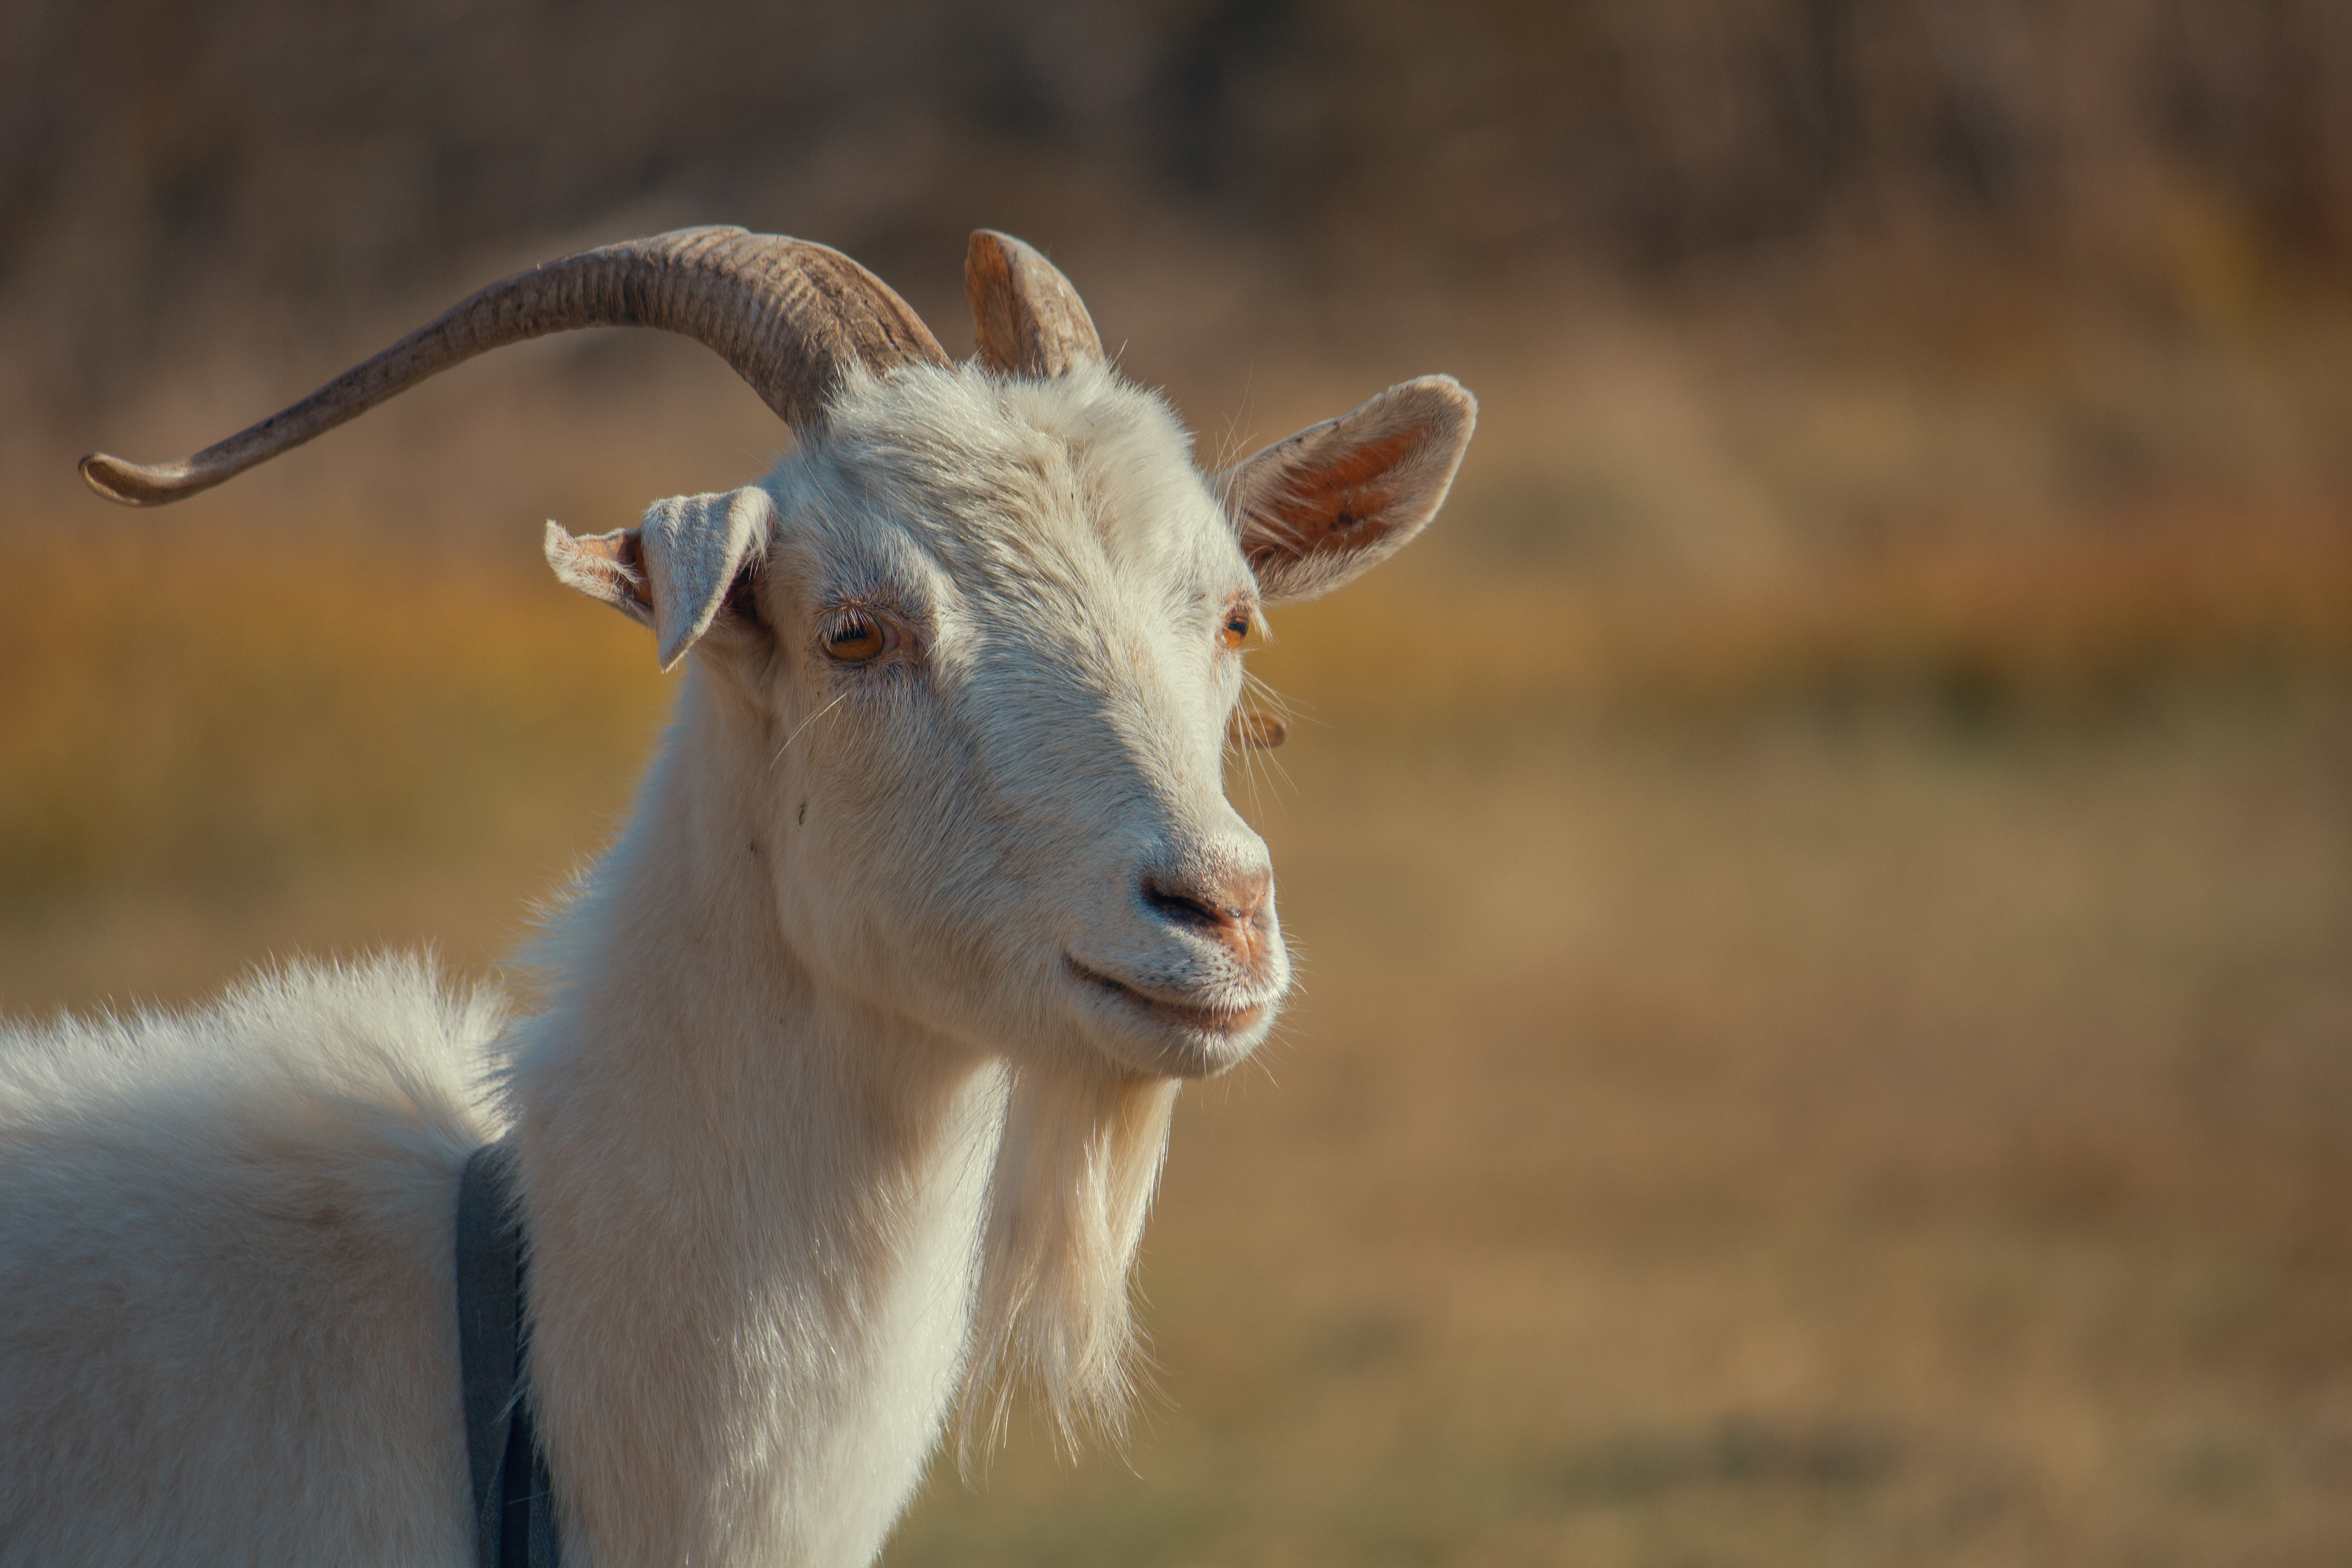
goat, kid, animal, grass, dry, autumn, goats, horn, fauna, cow goat family, wildlife, goat antelope, snout, mountain goat, feral goat, sheep, livestock, pasture, terrestrial animal